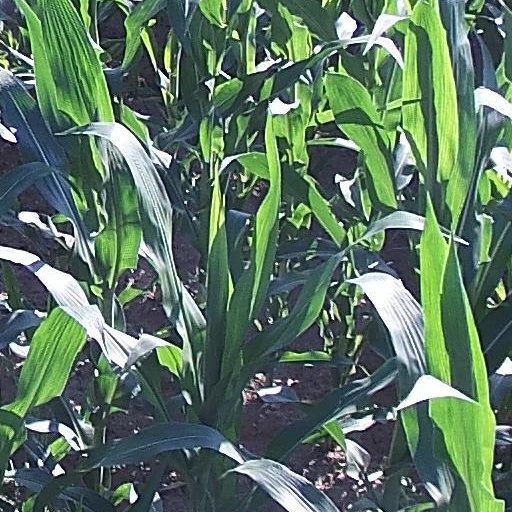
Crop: maize; corn